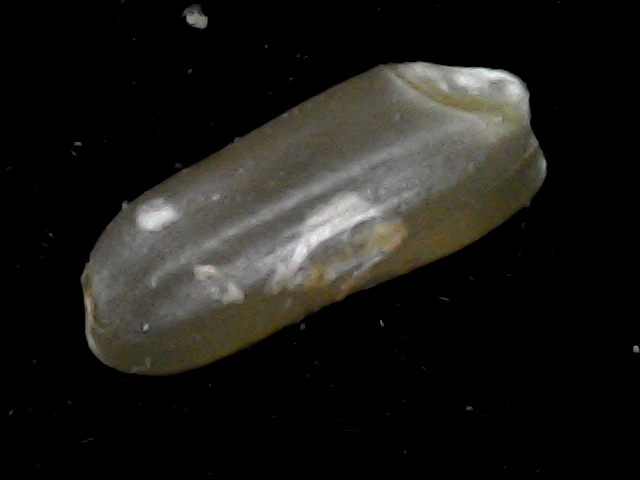
Rice variety: BD76